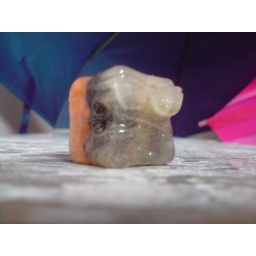
clear fiberglass in front w/ blue strings in the mid-section and at the back orange fiber from strings...